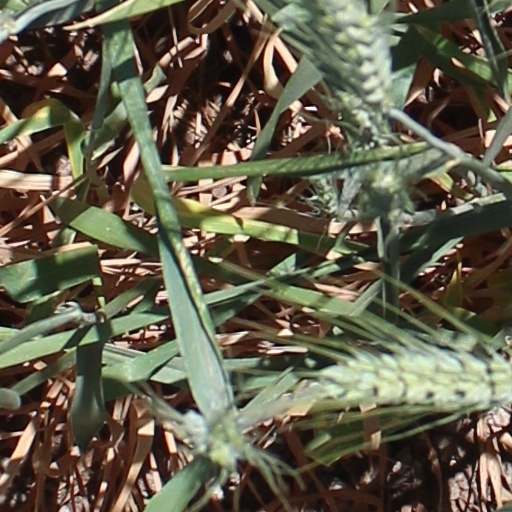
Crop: wheat